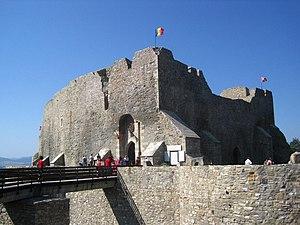
Château du NeamtRomână: Cetatea Neamțului This is a photo of a historic monument in județul Neamț, classified with number NT-II-m-A-10707